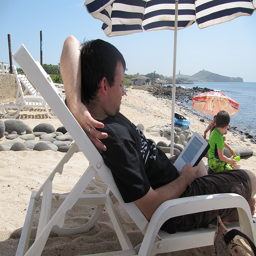
A man reads an ebook sitting under an umbrella at the beach.
A man reads an electronic reader as children play at the beach.
A teenager is sitting on a chair at the beach.
some people sitting on the sand with an umbrella
A man sitting on a white lawn chair under an umbrella.